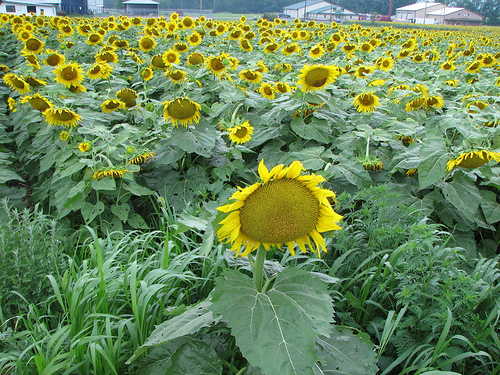
Flower: sunflower